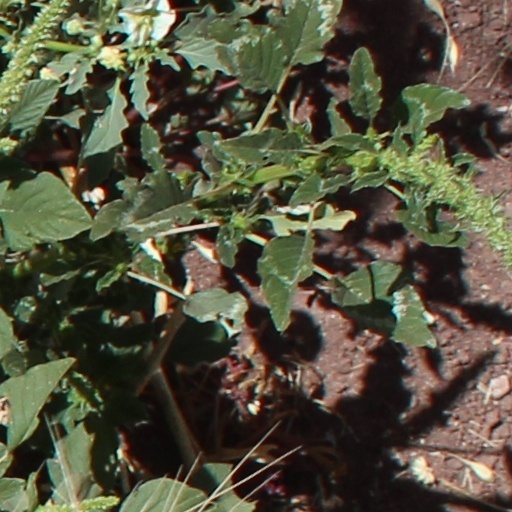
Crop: wheat